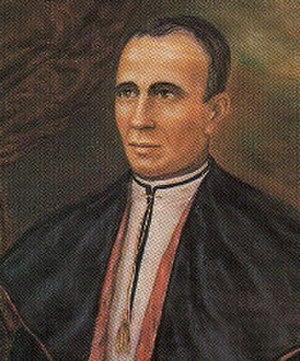
Jean Collell Cuatrecasas est un prêtre espagnol fondateur des Servantes du Sacré Cœur de Jésus de Vic et reconnu vénérable par l'Église catholique.